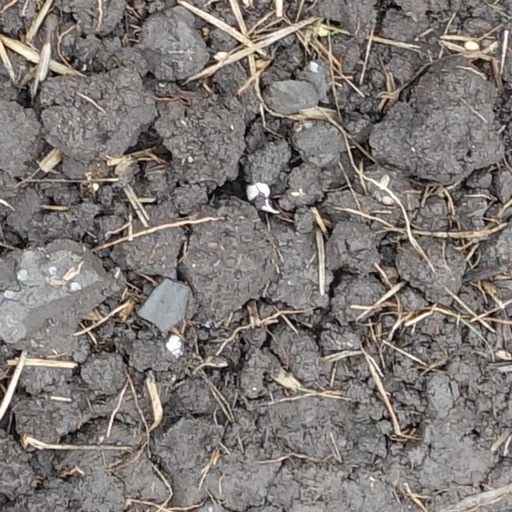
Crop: wheat